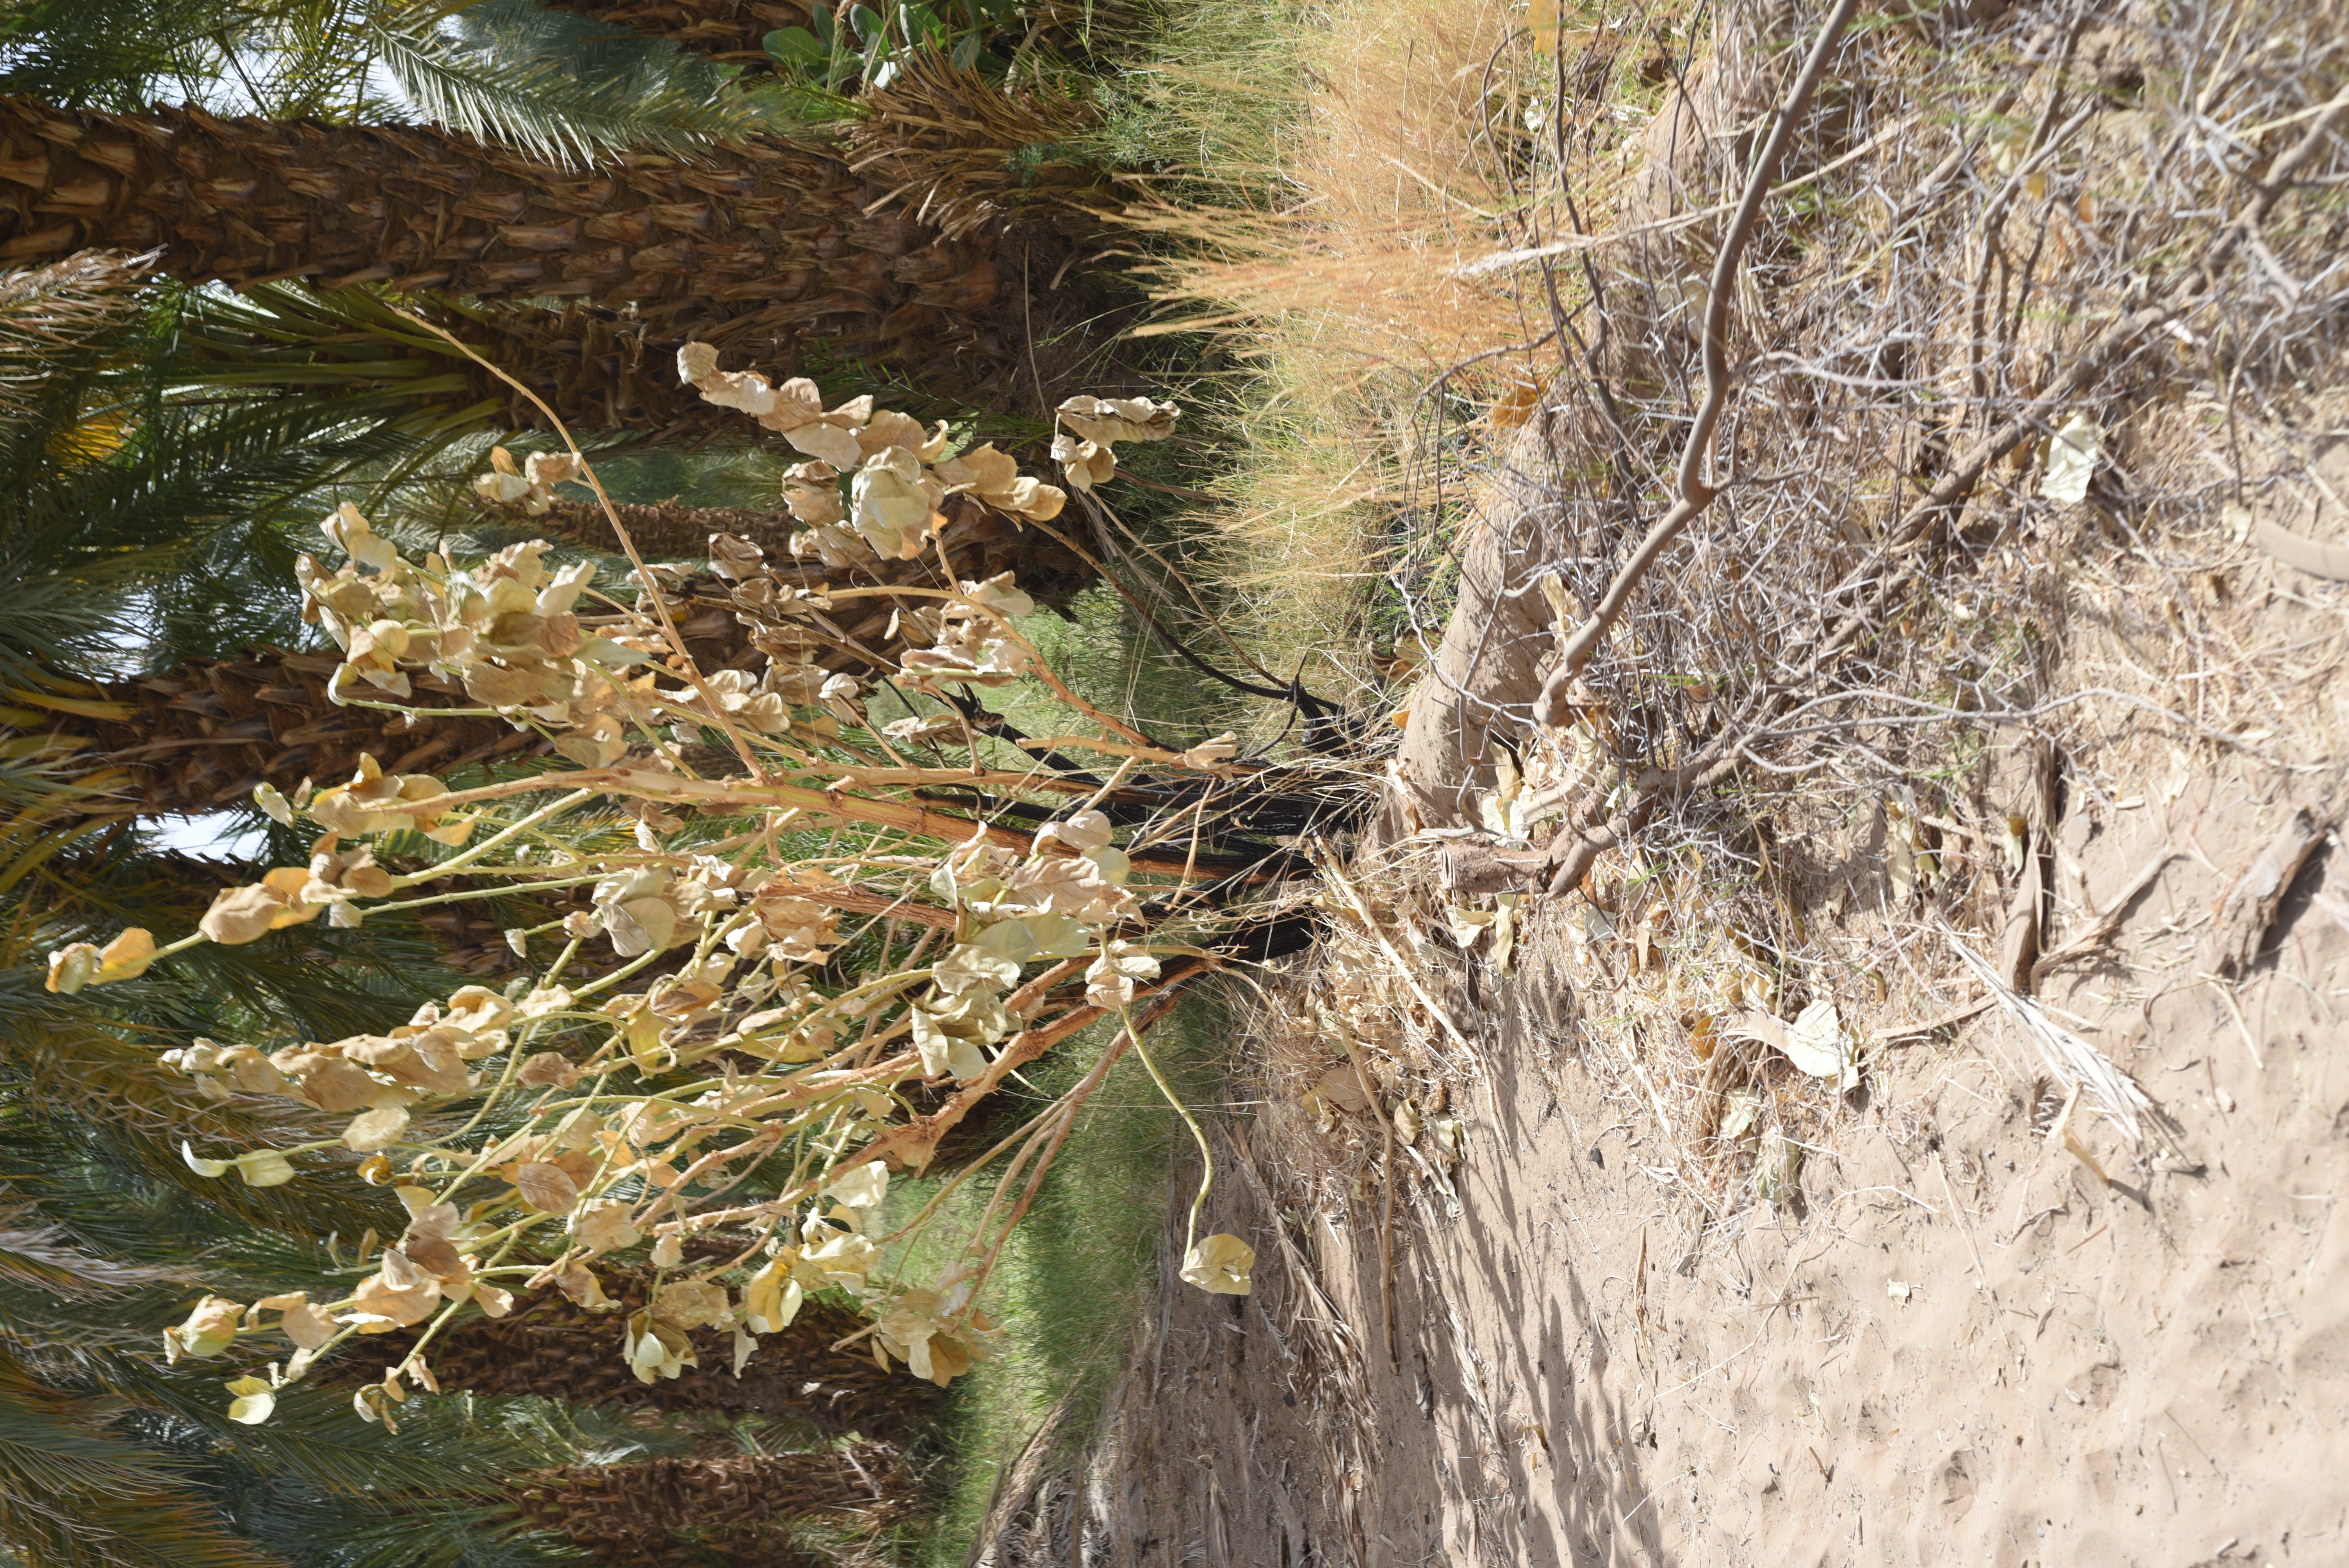
الوصف بالفصحى: بحيرة هادئة تحيط بها أشجار متعددة وتظهر السماء.
الوصف بالعامية السودانية: بحيرة ساكنة وحولها شجر كتير والسما واضحة.
التصنيف: Nature & Landscape
التصنيف الفرعي: River scenes